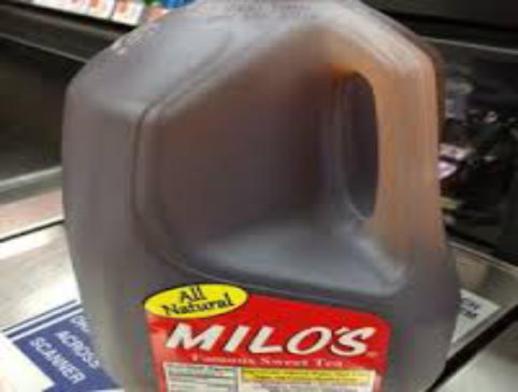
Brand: milo's hamburgers
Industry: Food